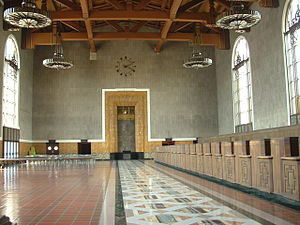
Union Station (Los Angeles) / Galleri
Los Angeles Union Station er en jernbanestation i Los Angeles i Californien. Stationen betjenes af Amtrak, Amtrak California og Metrolink. Amtraks intercitytog Coast Starlight, Pacific Surfliner, Southwest Chief, Sunset Limited og Texas Eagle benytter stationen.